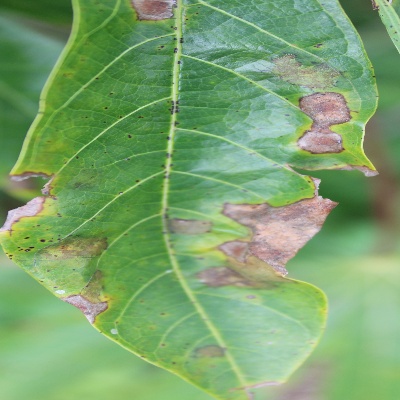
Crop: Cassava
Condition: brown spot